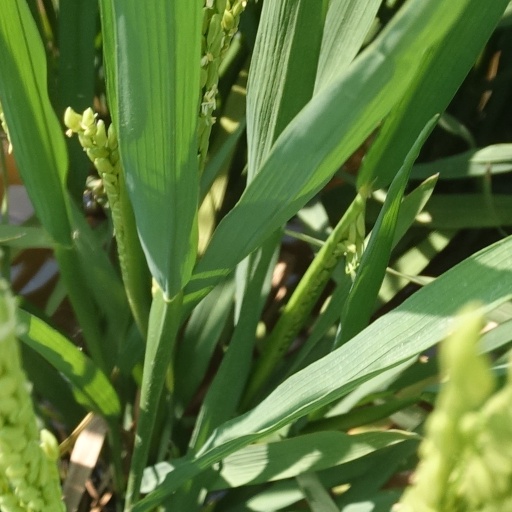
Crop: rice